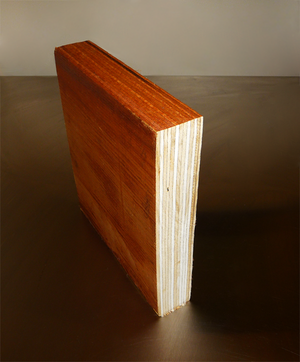
Kertotræ
Kertotræ.
Kertotræ eller LVL er lamineret træ der er utroligt stærkt og dimensionsstabilt.